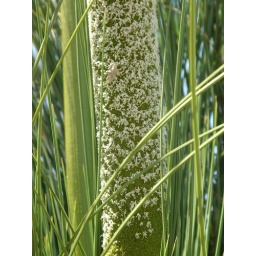
balga (Xanthorrhoea preissii) flower stalk with moth in a garden near where I live